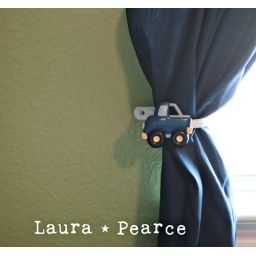
Cam got a big boy room with lots of cars, trains and green paint, he's in love with it :)